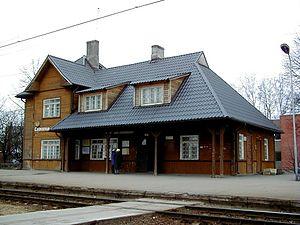
La gare de Carnikava est une gare ferroviaire lettone de la ligne de Zemitāni à Skulte, située à Carnikava.